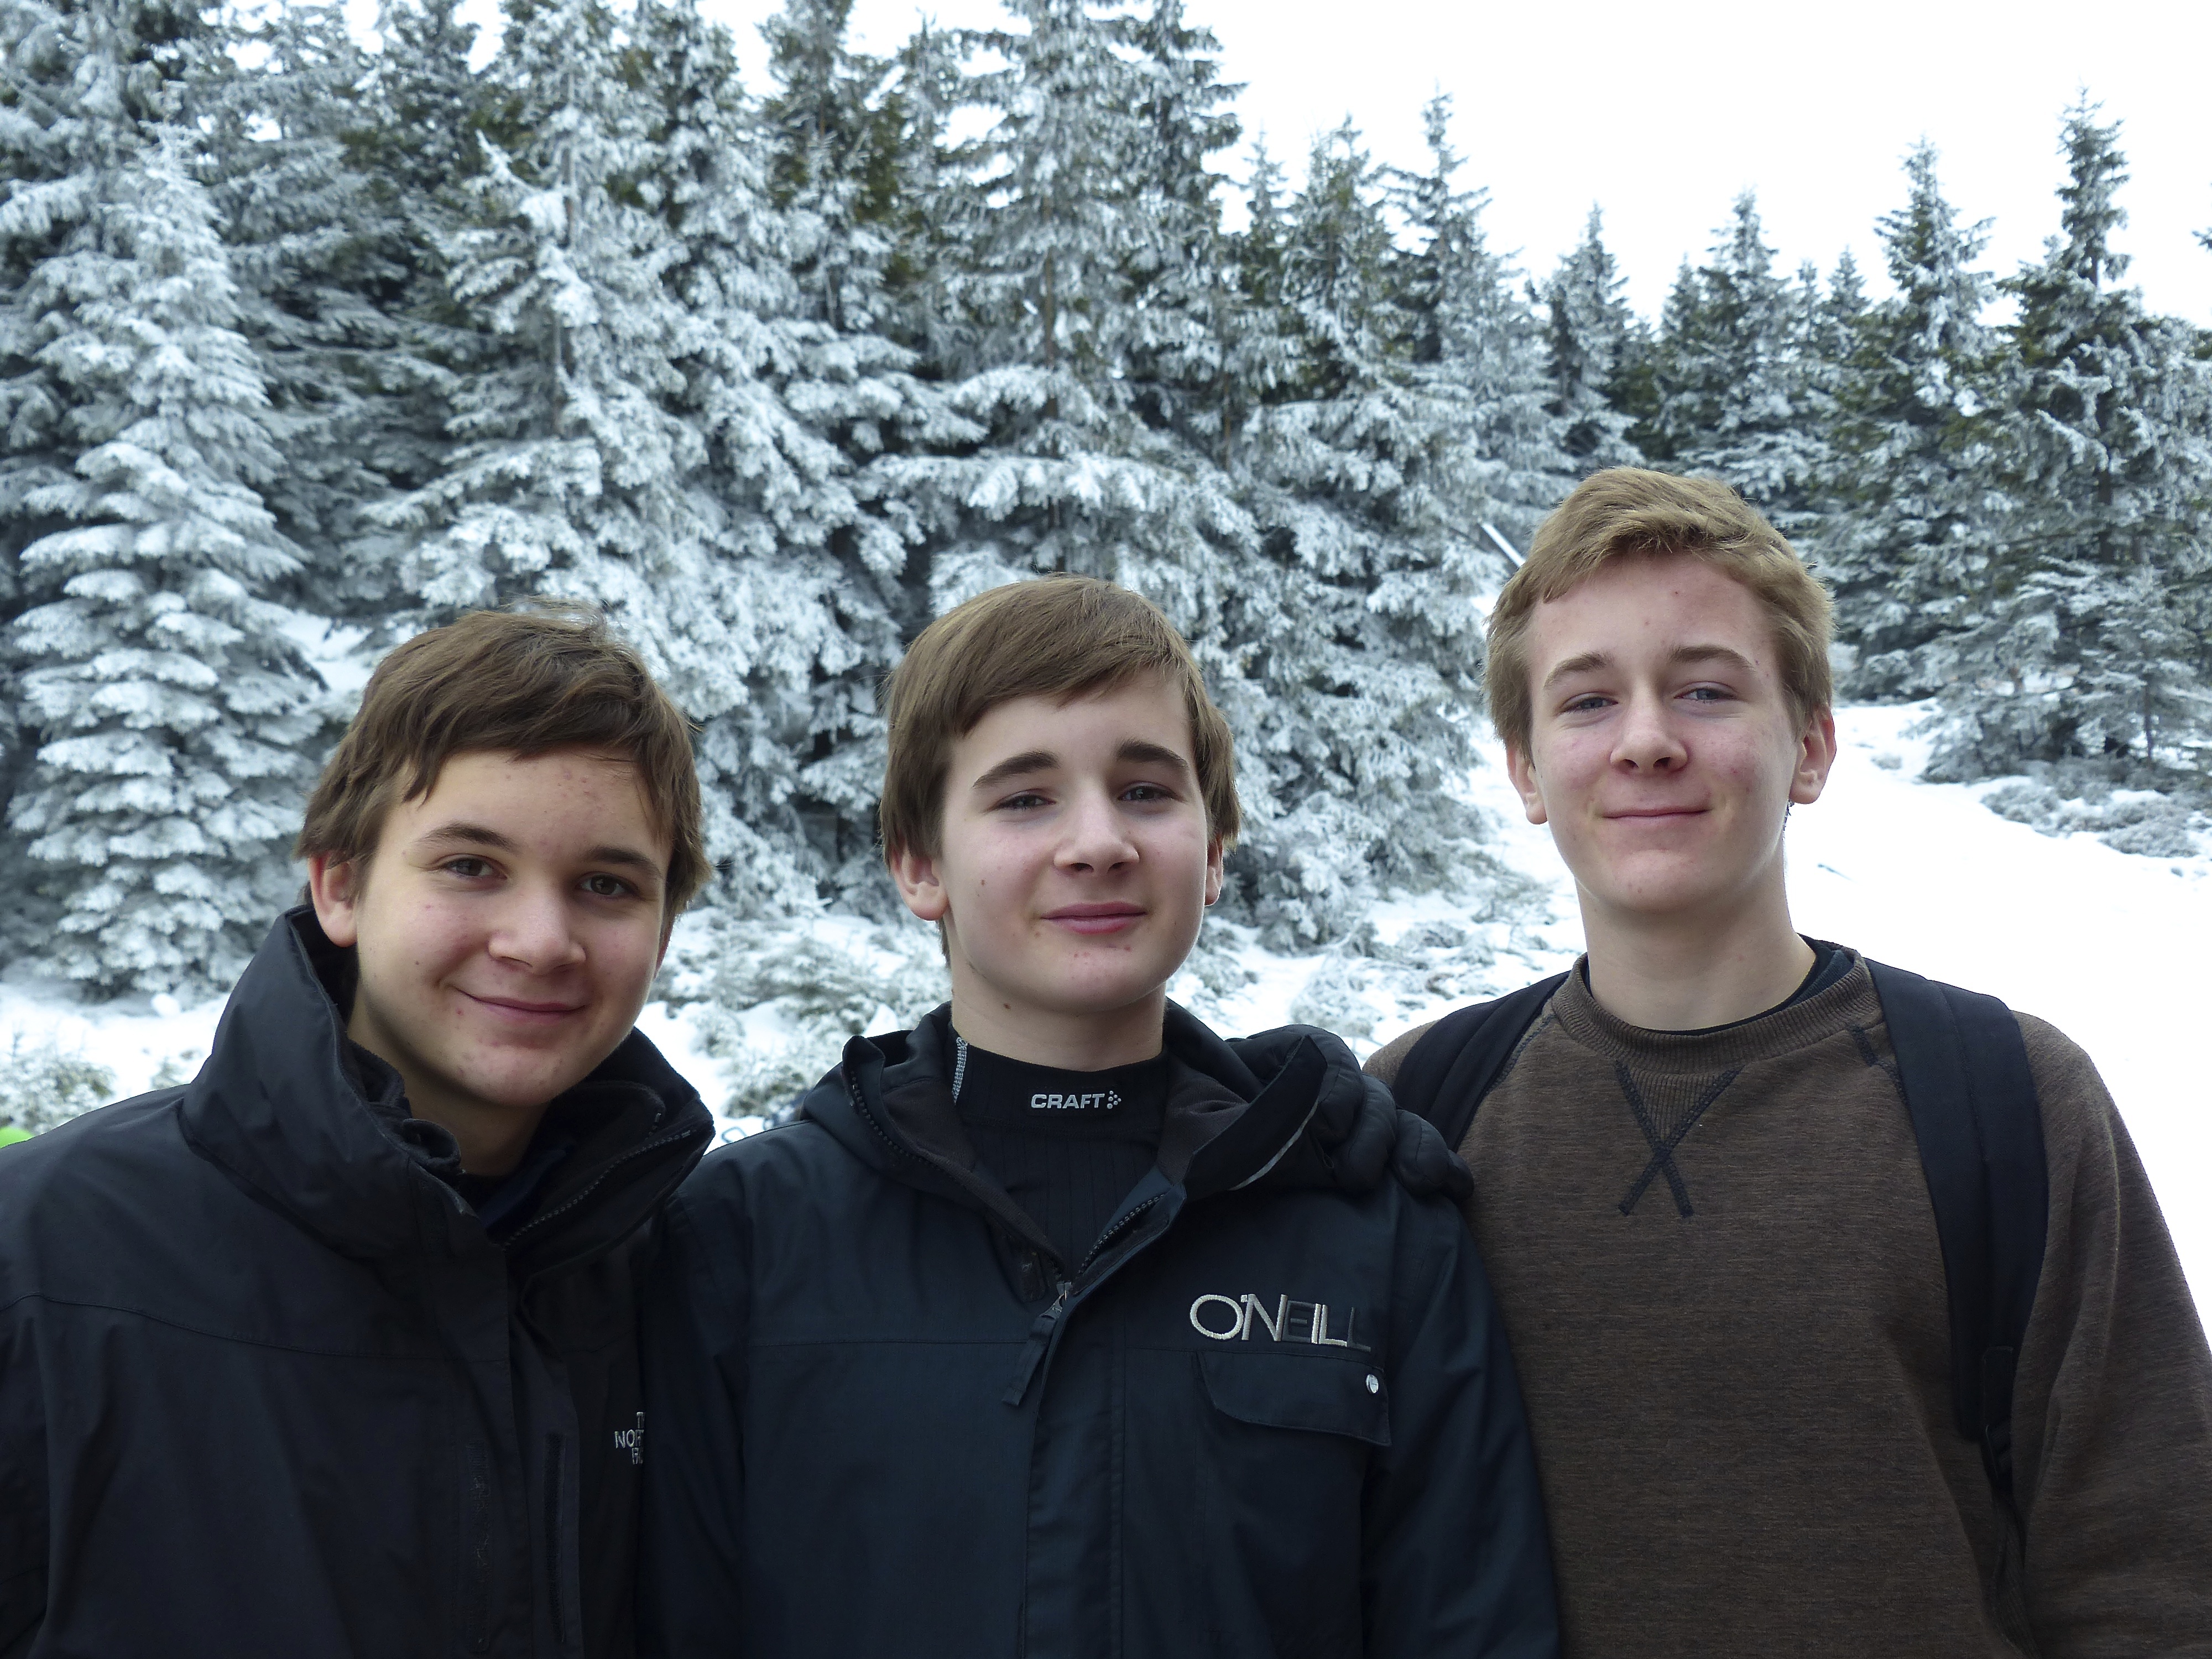
snow, winter, people, season, family, cool image, team